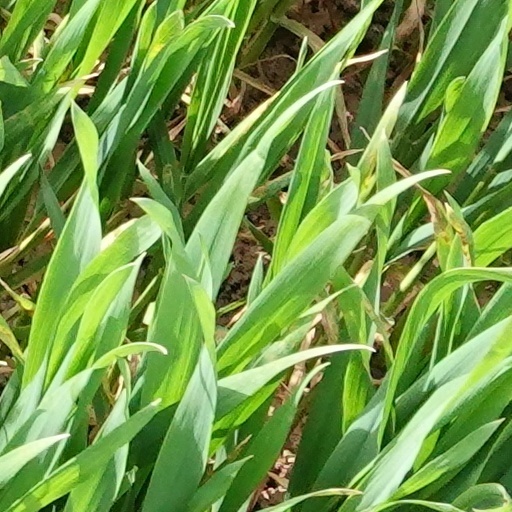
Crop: wheat